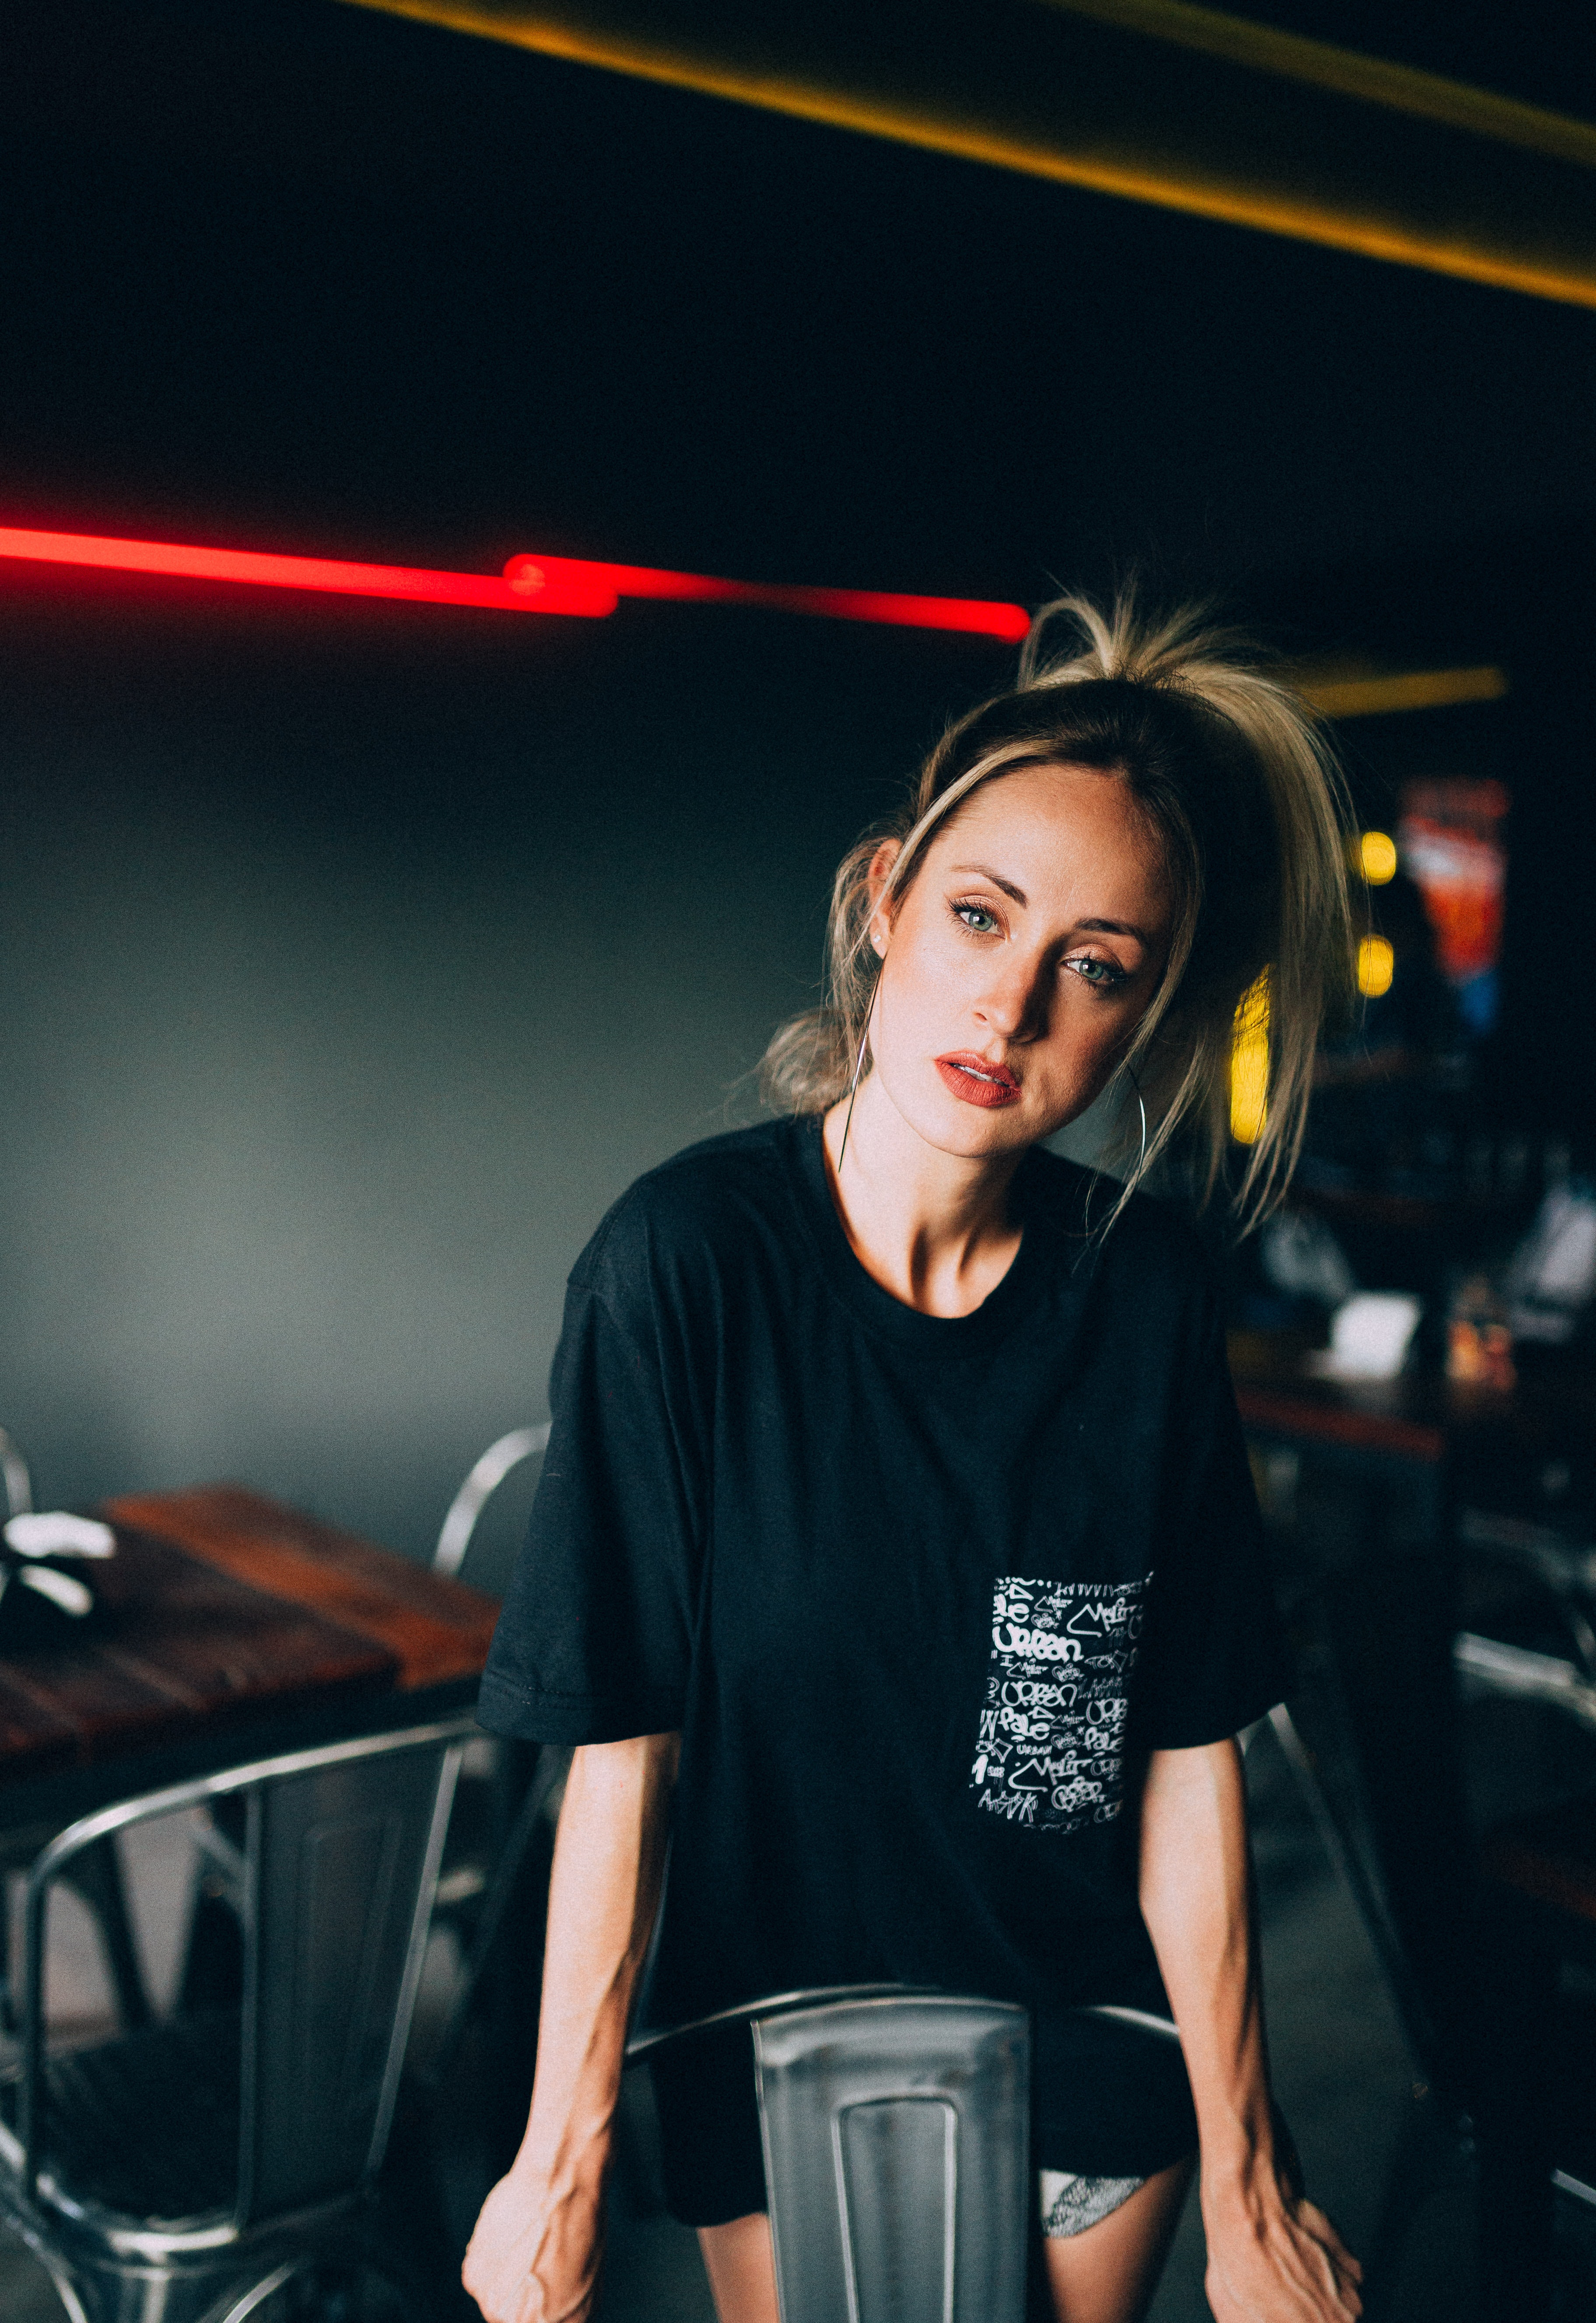
cool, flash photography, photography, disc jockey, drink, long hair, musician, t shirt, black hair, nightclub, music venue